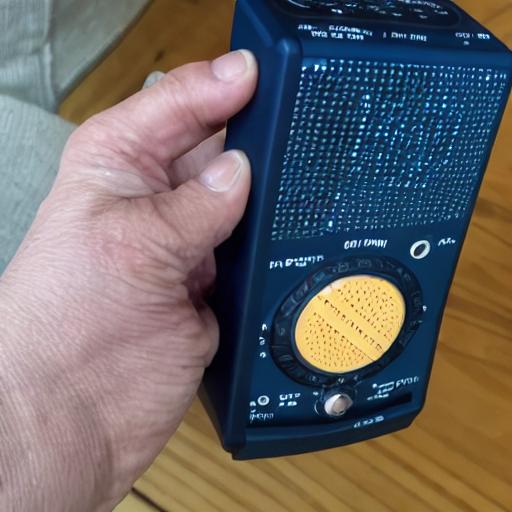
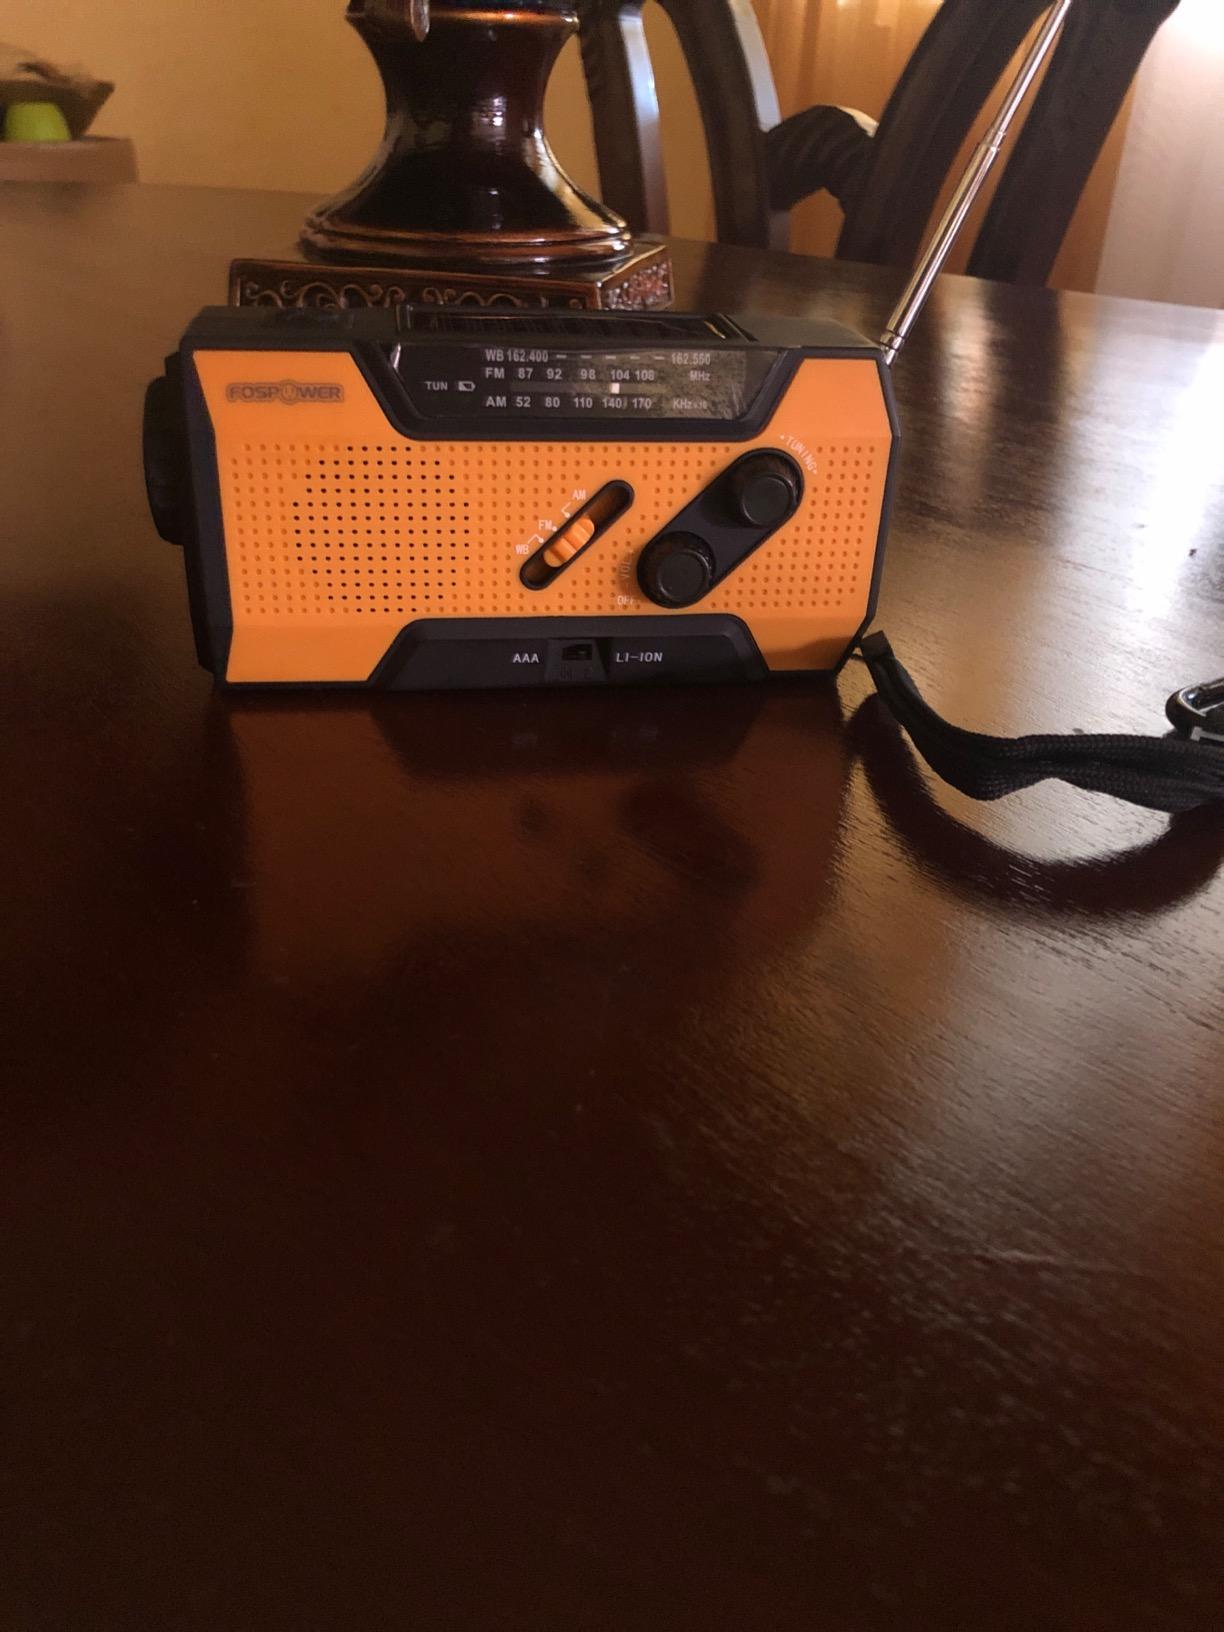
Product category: radio
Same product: no